Silver Cross Tavern

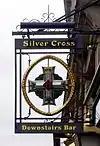
The Tavern's sign

The Silver Cross Tavern was first licensed and opened as a pub in 1674 as "The Garter" after having been a licensed brothel beforehand. It was initially owned by William Waad, son of politician Sir William Waad, who sold it to Joseph Craig in its first licensed year. Craig had also bought a number of buildings near the Silver Cross Tavern; however, the Silver Cross was not incorporated with the other buildings which became known as Craig's Court.